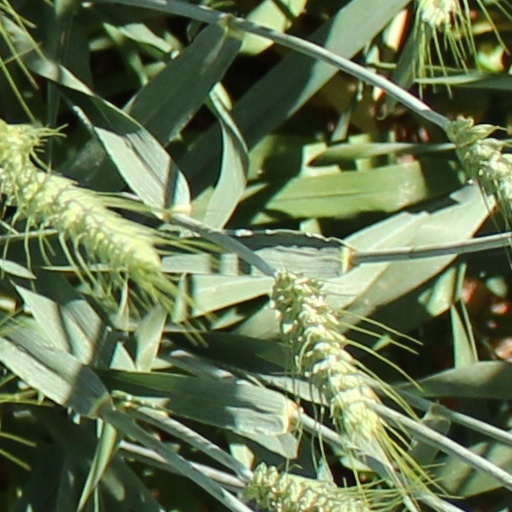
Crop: wheat